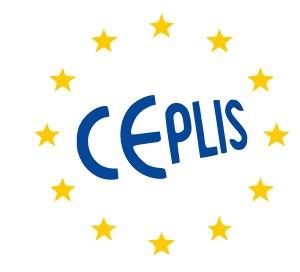
Le Conseil européen des Professions libérales est un groupe d'intérêt qui regroupe et représente les professionnels libéraux européens auprès des institutions et organes de l’Union européenne.